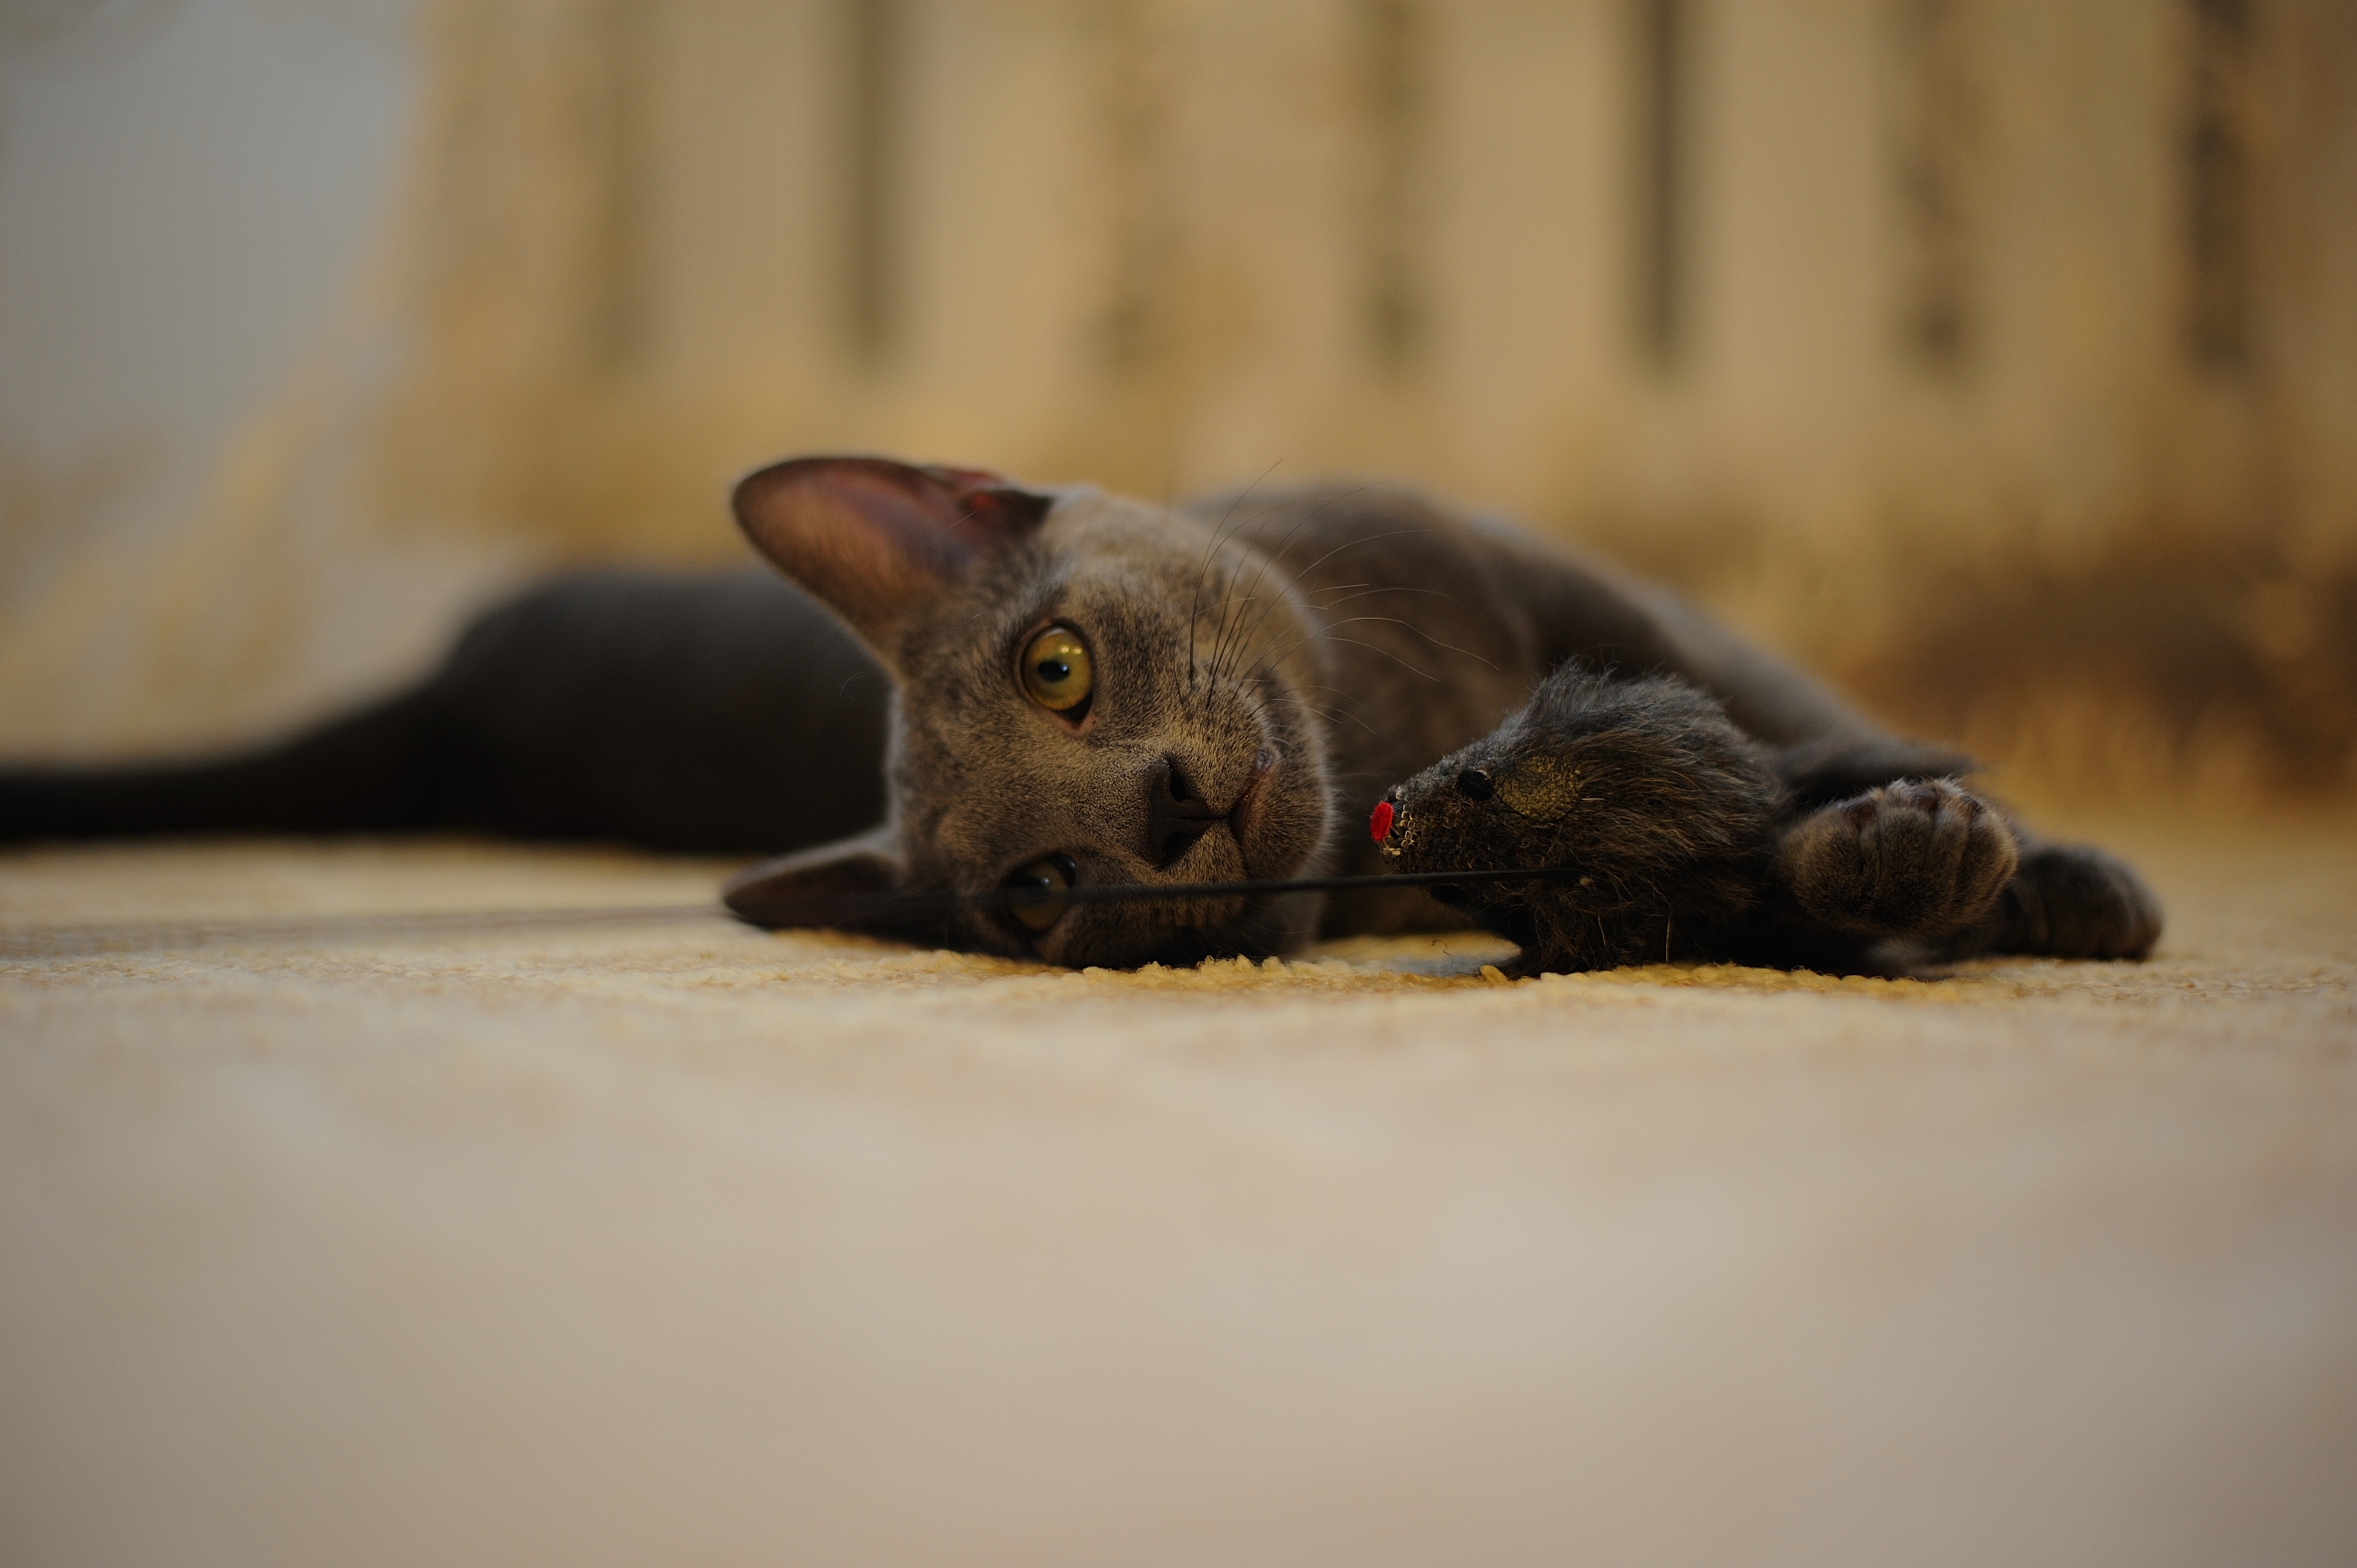
view, animal, pet, kitten, cat, mammal, black, closeup, fauna, close up, pets, cats, eyes, whiskers, animals, vertebrate, darling, cat eyes, cat person, small to medium sized cats, cat like mammal